Runaway Scrape

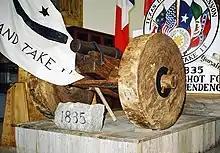
Battle of Gonzales cannon

Stephen F. Austin was commander of the existing unpaid volunteer Texian army, and at his urging the Consultation of 1835 convened in San Felipe de Austin on November 3 of that year. Their creation of a provisional government based on the 1824 constitution established the General Council as a legislative body with each municipality allotted one representative. Henry Smith was elected governor without any clearly defined powers of the position. Sam Houston was in attendance as the elected representative from Nacogdoches, who also served as commander of the Nacogdoches militia. Edward Burleson replaced Austin as commander of the volunteer army on December 1.